Astragalus harbisonii

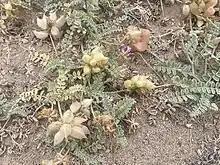
With fruit

In 1964, Barneby would later place this species in "Astragalus" section "Anemophili", grouping it with "Astragalus anemophilus" and "Astragalus miguelensis". This section is similar to "Astragalus" sect. "Inflati" in regards to the sessile, bladdery pods of the species, but sect. "Anemophili" is distinguished by the softly tomentose indumentum and connate stipules of its species.